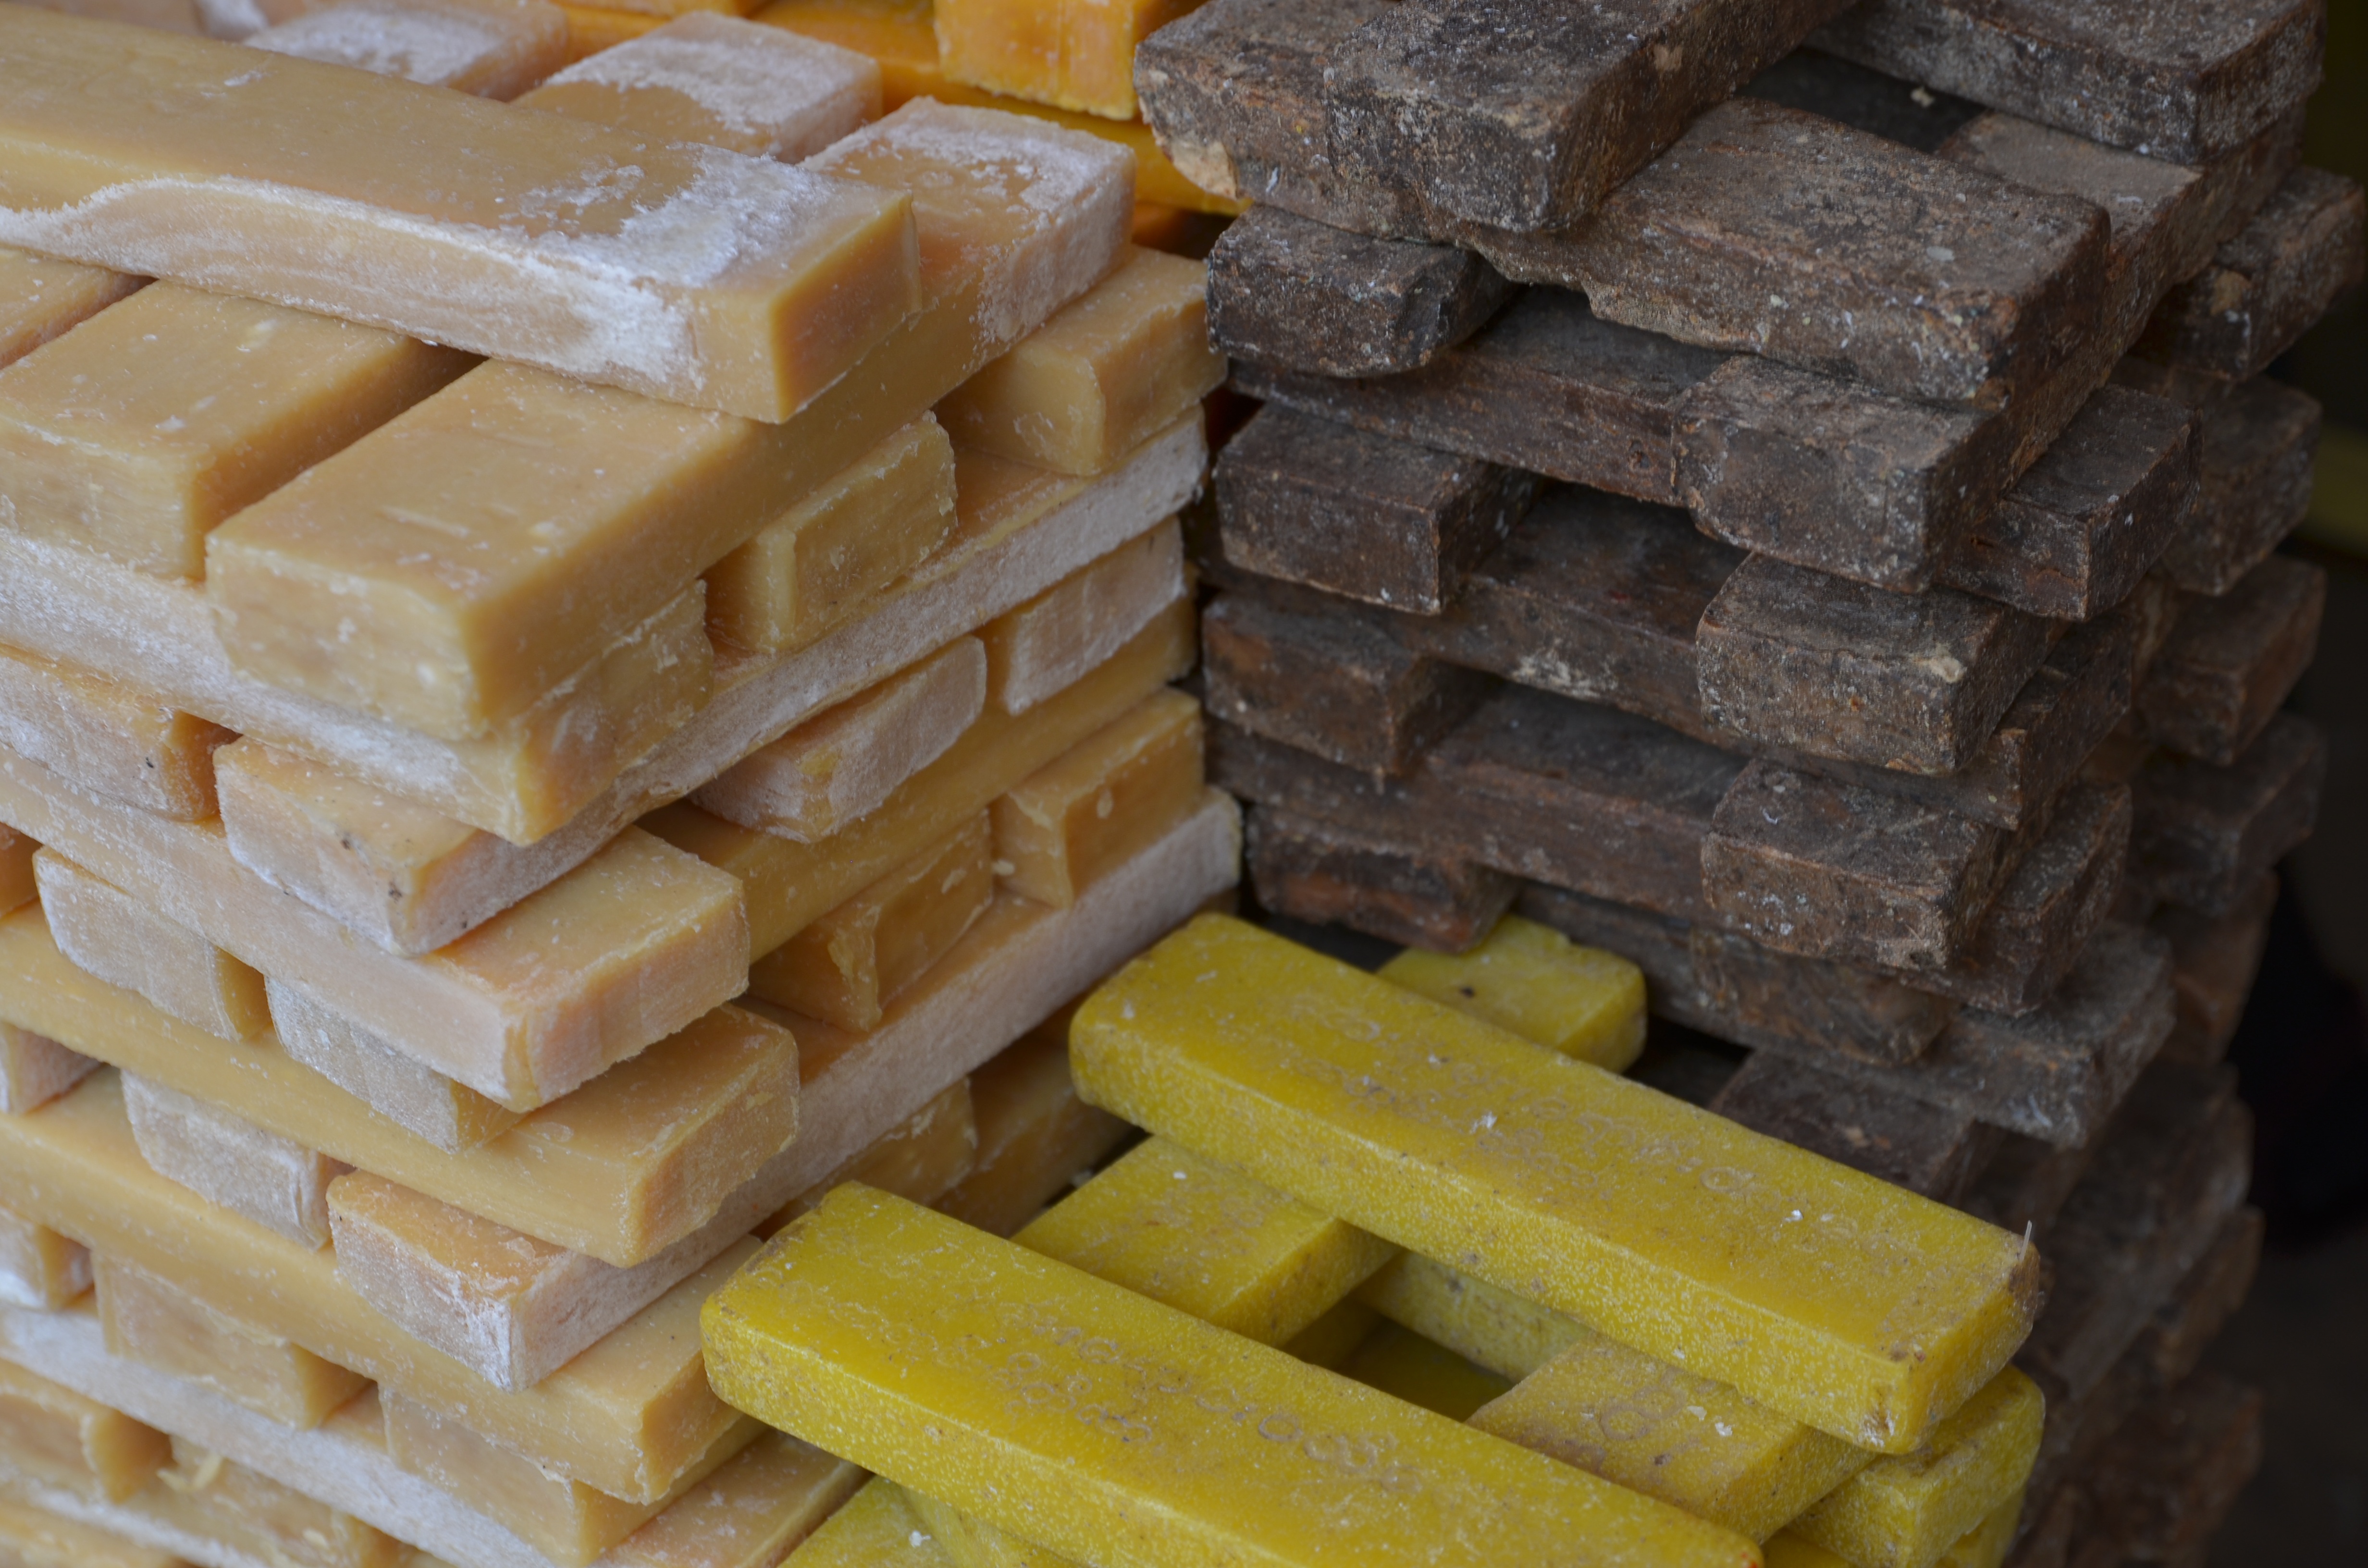
wood, food, craft, yellow, brick, lumber, dessert, material, soap, handmade, carving, myanmar, kind to the skin